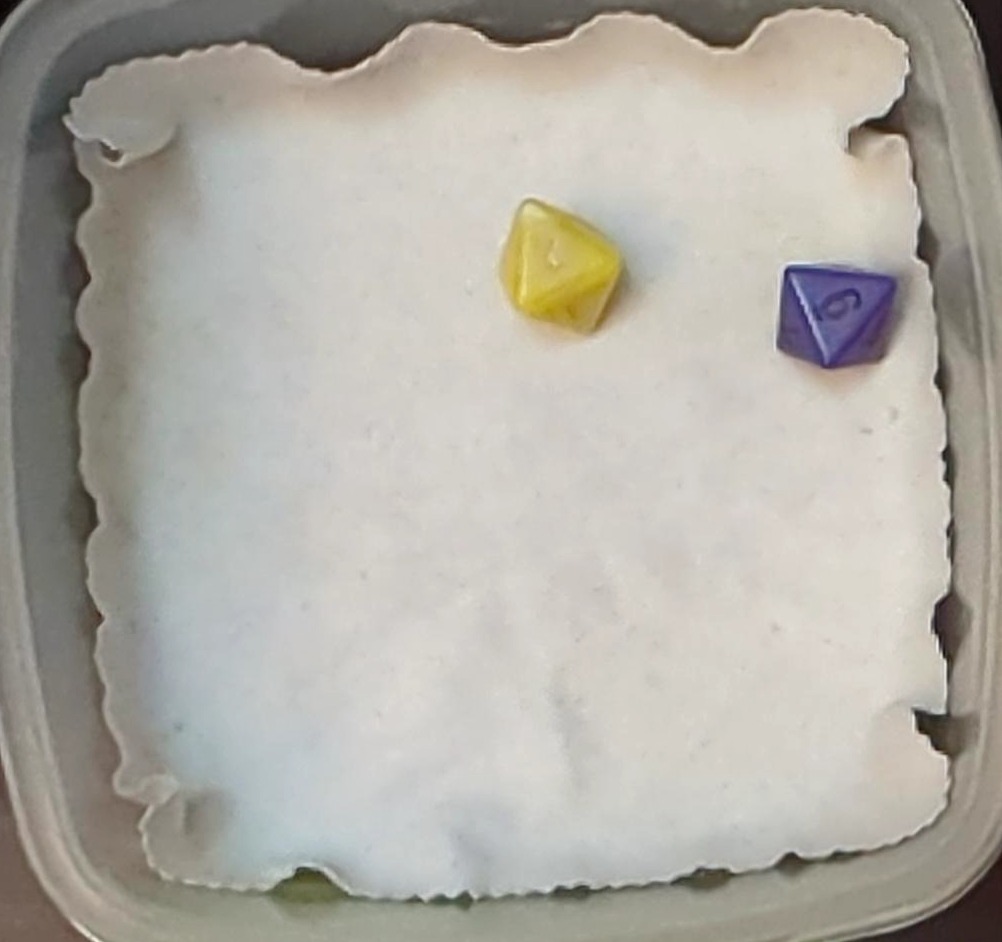
Dice in frame:
type: d8
value: 4
type: d8
value: 6
Label source: human
Face values trusted: no